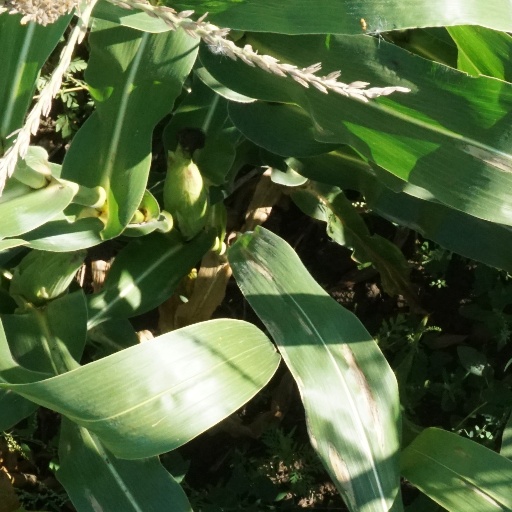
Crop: maize; corn